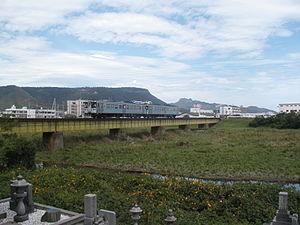
La ligne Kōtoku est une ligne ferroviaire de la compagnie JR Shikoku située au nord-est de l'île de Shikoku au Japon. Elle relie la gare de Takamatsu dans la préfecture de Kagawa à la gare de Tokushima dans la préfecture de Tokushima.